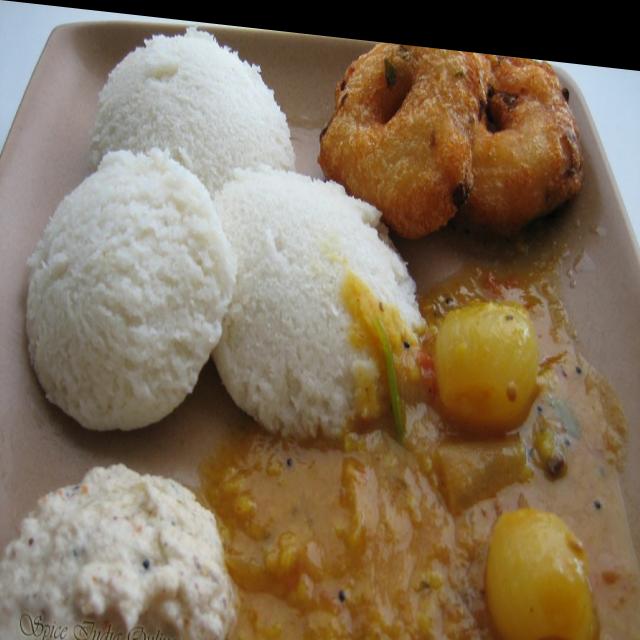
Dish: idli